Answer in natural language. Which point is closer to the camera taking this photo, point A  or point B? Choose between the following options: B or A
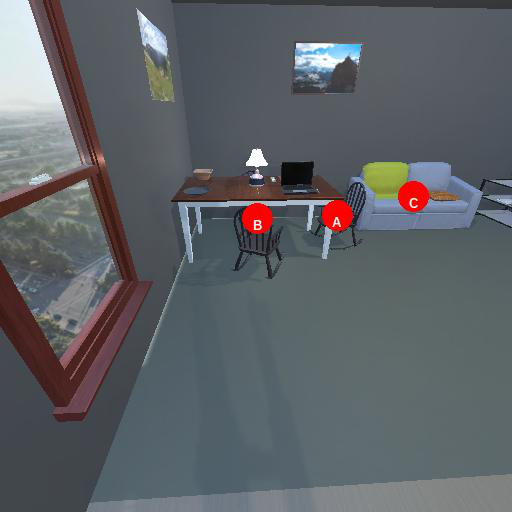
<answer>B</answer>